Monkey bread

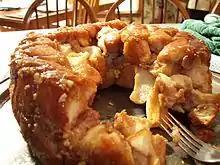
Monkey Bread

The origin of the term "monkey bread" is unknown. Some food historians suggest that it comes from the pastry being a finger food, and that those eating it pick apart the bread with their hands as a monkey might. Others suggest that it comes from the pastry's resemblance to the monkey puzzle tree "Araucaria araucana".